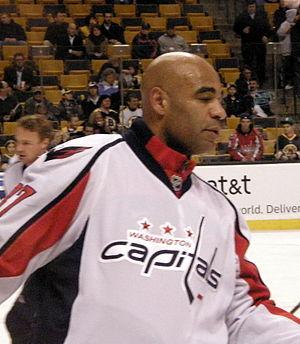
Donald Brashear est un joueur professionnel de hockey américain. Il possède aussi la nationalité canadienne.